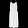
Label: Dress